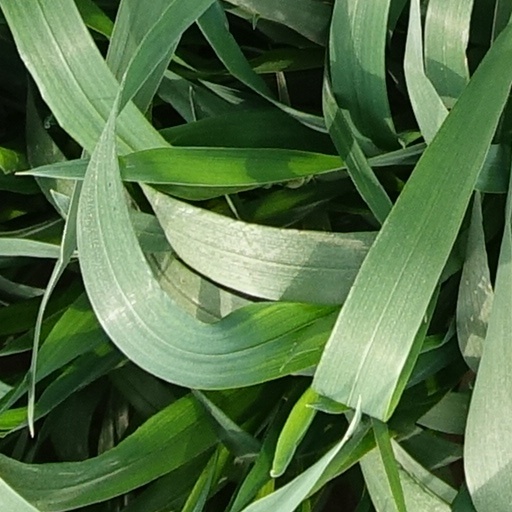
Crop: wheat